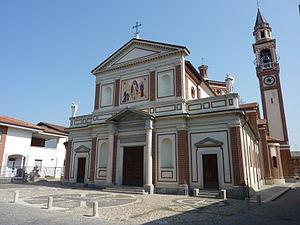
Solaro est une commune italienne de la ville métropolitaine de Milan dans la région Lombardie en Italie.